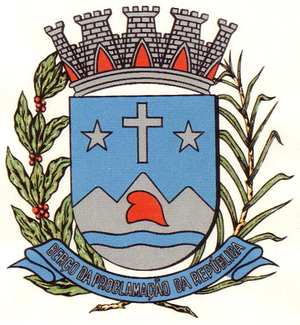
São Simão est une municipalité brésilienne de l'État de São Paulo et la Microrégion de Ribeirão Preto.